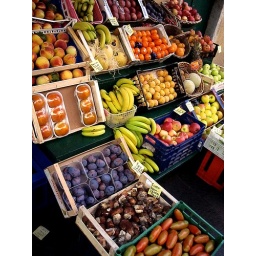
A quaint fruit stand in the village invites the &amp;quot;passer by&amp;quot; to take something home to enjoy today.